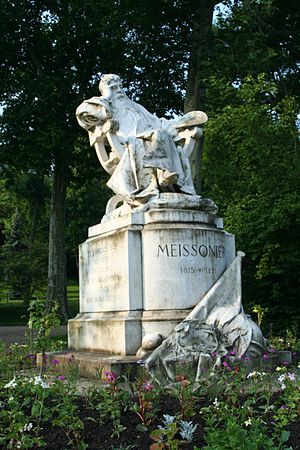
Jean-Louis-Ernest Meissonier / Galleri
Jean Louis Ernest Meissonier var en fransk maler.